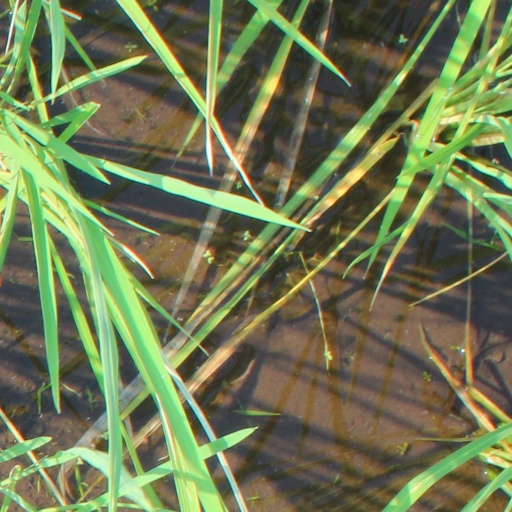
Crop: rice